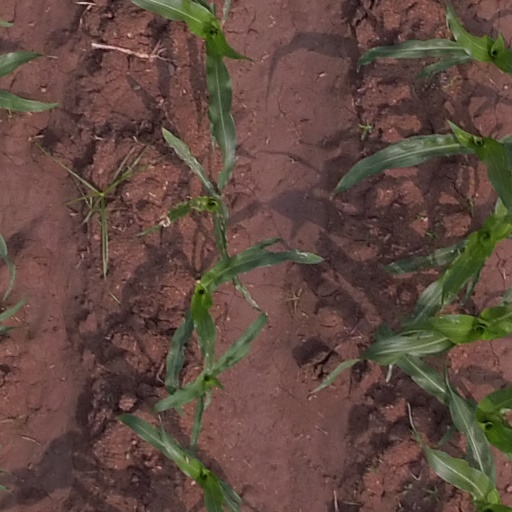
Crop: maize; corn